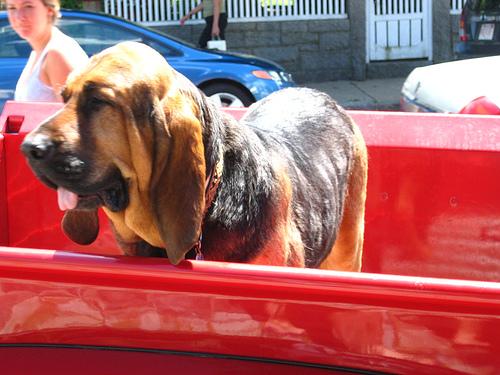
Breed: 207-n000044-bloodhound